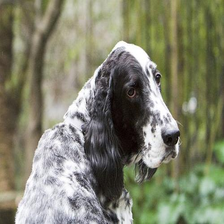
Species: dog
Breed: english setter